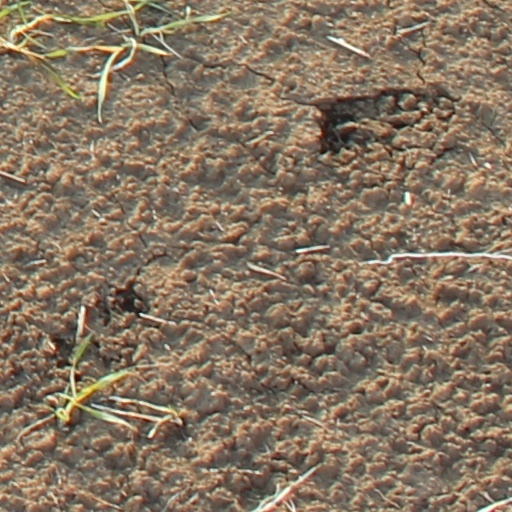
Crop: wheat